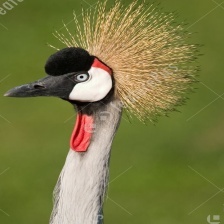
Species: AFRICAN CROWNED CRANE
Scientific name: BALEARICA REGULORUM
ImageNet parent category: crane